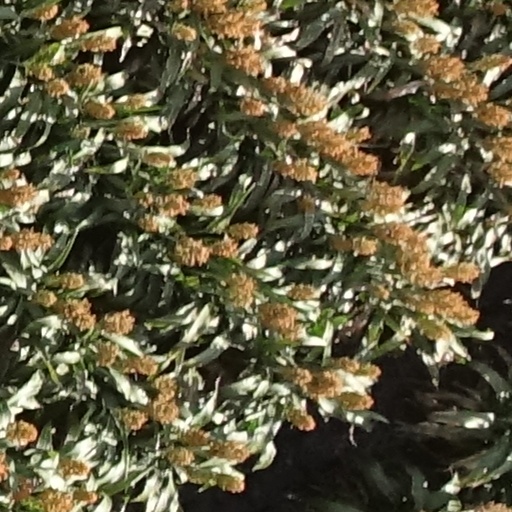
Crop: sorghum